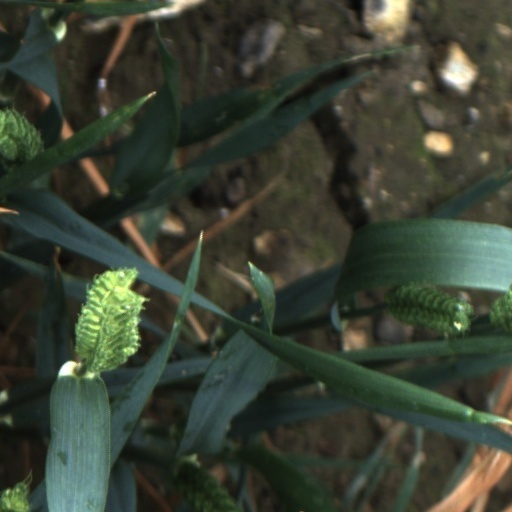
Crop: wheat